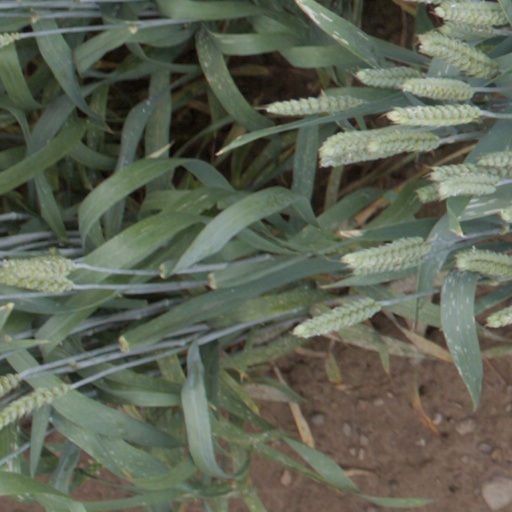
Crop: wheat